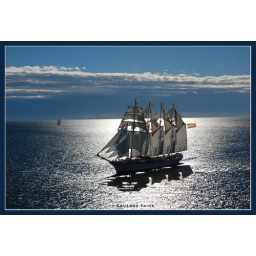
The Spanish training ship in full sail during the parade in front of Punta Arenas, last week.